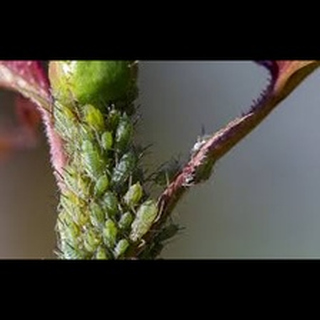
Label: wheat_aphid